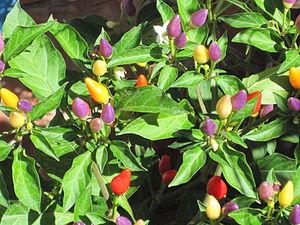
Capsicum est un genre de plantes de la famille des Solanacées. C'est le nom générique des piments.